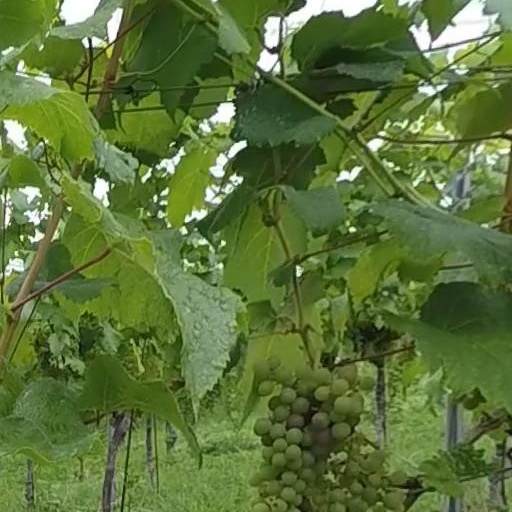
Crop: grape